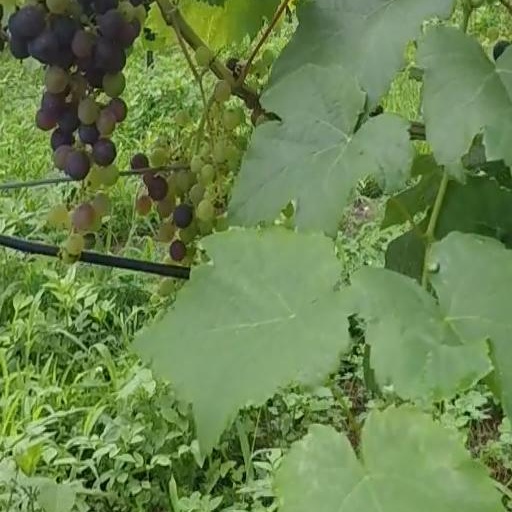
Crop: grape